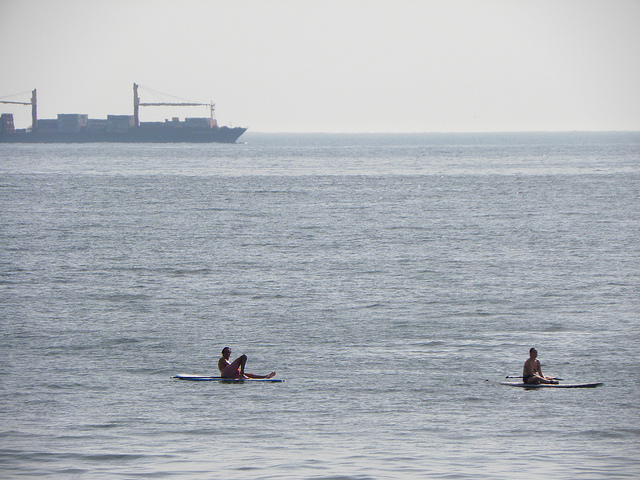
The lone surfer is observing the large cargo boat.

Two people on surfboards on the ocean and large boat behind them.